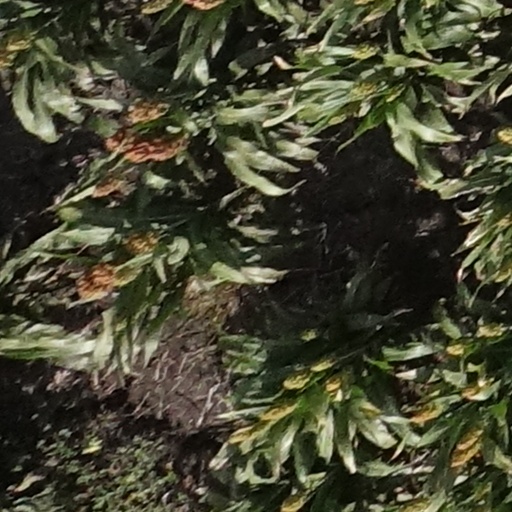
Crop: sorghum